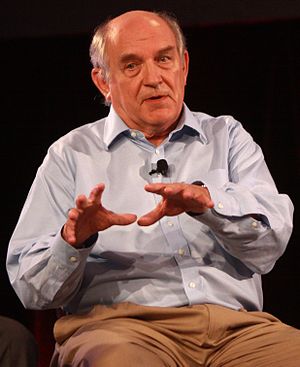
Charles Murray (forfatter)
Charles Alan Murray er en amerikansk konservativ sociolog og forfatter. Han blev først kendt for sin bog Losing Ground, hvor han drøftede det amerikanske velfærdssystem. Han er bedst kendt for sin kontroversielle bog The Bell Curve som han skrev sammen med Richard Herrnstein i 1994, som hævder, at social ulighed og race er forbundet med medfødte forskelle i intelligens.